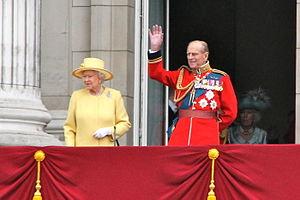
Philip Mountbatten, duc d'Édimbourg, né prince Philippe de Grèce et de Danemark le 10 juin 1921 à Mon Repos, est le cinquième enfant et seul fils du prince André de Grèce et de la princesse Alice de Battenberg. Il est le petit-fils du roi des Hellènes Georges Iᵉʳ et un cousin germain des rois Georges II et Paul Iᵉʳ. Il est également un petit-neveu de la dernière tsarine Alexandra Fiodorovna Romanova et de la princesse Irène de Prusse, belle-sœur de l'empereur allemand Guillaume II. Mari de la reine Élisabeth II, il est celui qui occupe le plus longtemps le rôle de consort du Royaume-Uni et le conjoint étant resté le plus longtemps marié à un monarque britannique régnant.